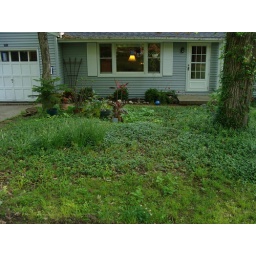
Notice the Euonymus fortunei, house plants outside for the summer; lots of hostas spreading in there, also ferns.